J. Fred Helf

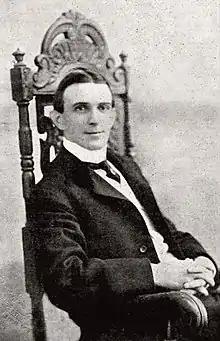
Helf in 1905

J. Fred. Helf (1871 – November 19, 1915) was an American composer and sheet music publisher during the early 20th century.